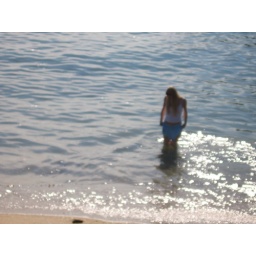
First time in the ocean in 15 years. The water was so cold, and my clothes we're soaked.